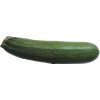
Label: green_zucchini